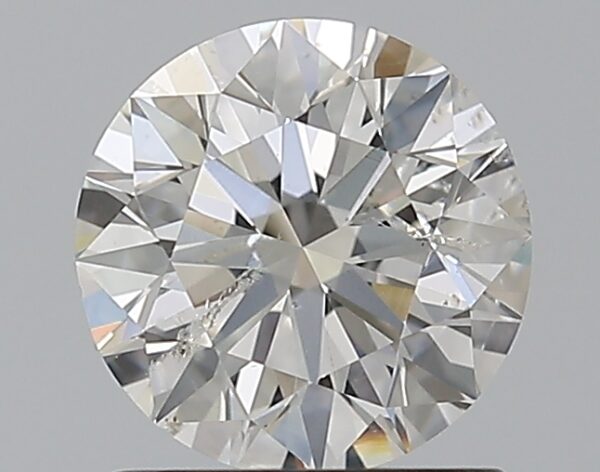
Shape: round
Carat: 1.01
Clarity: SI2
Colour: G
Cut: EX
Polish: EX
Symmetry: EX
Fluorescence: N
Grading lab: GIA
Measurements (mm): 6.34 x 6.39 x 4